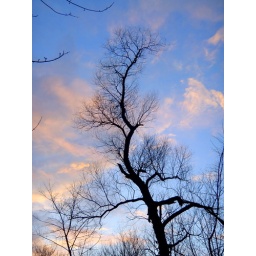
This cranky old tree makes an interesting silhouette against the sky at sunset.